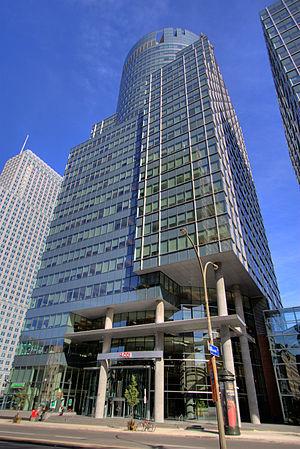
Le centre ville de Montréal, Canada, compte actuellement 60 gratte-ciels de 100 mètres de hauteur ou plus. Le plus haut, avec 205 mètres et 51 étages, est le 1000 De La Gauchetière, depuis 1992.